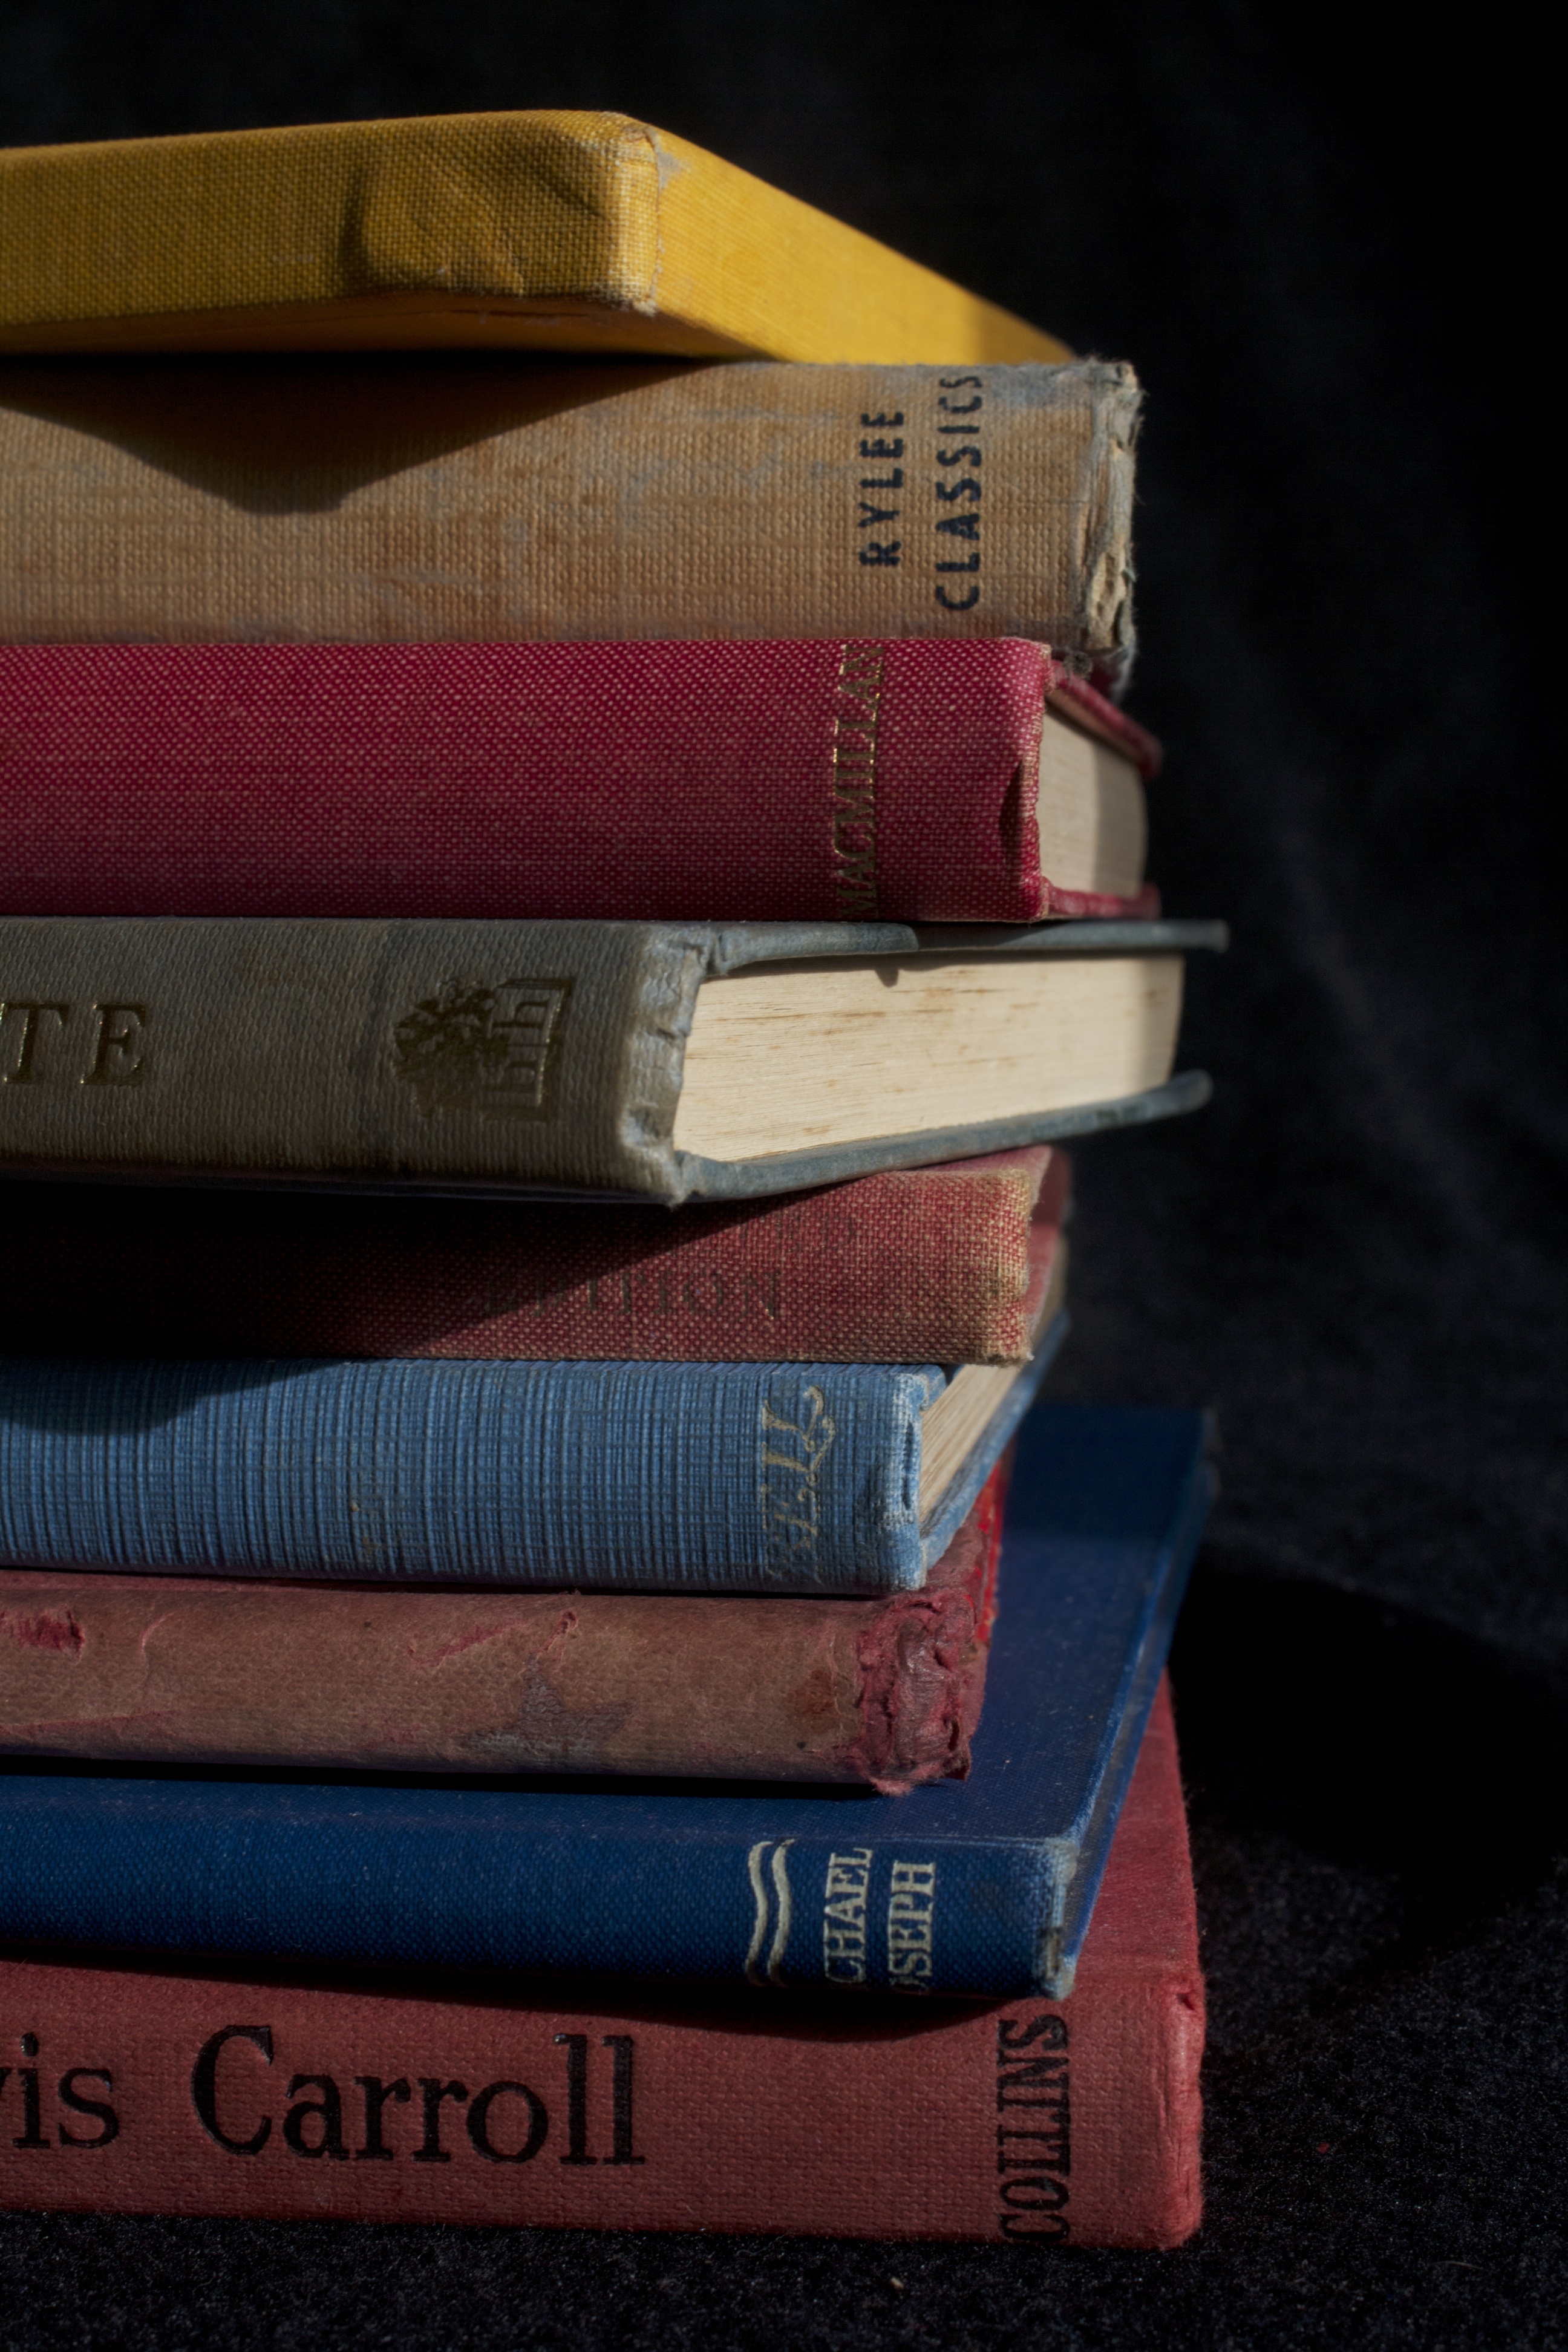
leather, vintage, antique, old, reading, pile, red, color, stack, material, old book, textile, art, literature, books, classics, aged, children's books